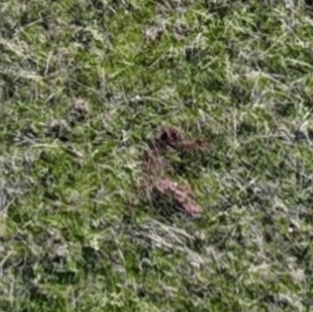
Month: october
Dye color: red
Dye concentration: low